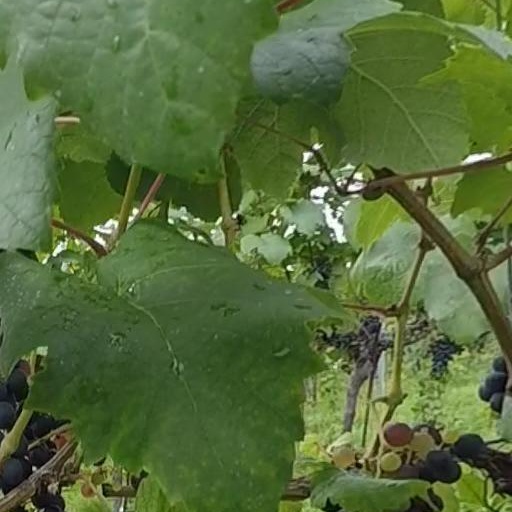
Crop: grape